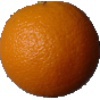
Label: Orange 1